Victoria International Airport

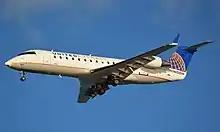
A United Express CRJ200 at Victoria International Airport a week before service ended

In May 2005, the federal government, which owns the land, announced a reduction in the rent paid by the Victoria Airport Authority. This will save $0.6 million each year and $12 million over the life of the lease, which is 50 years.